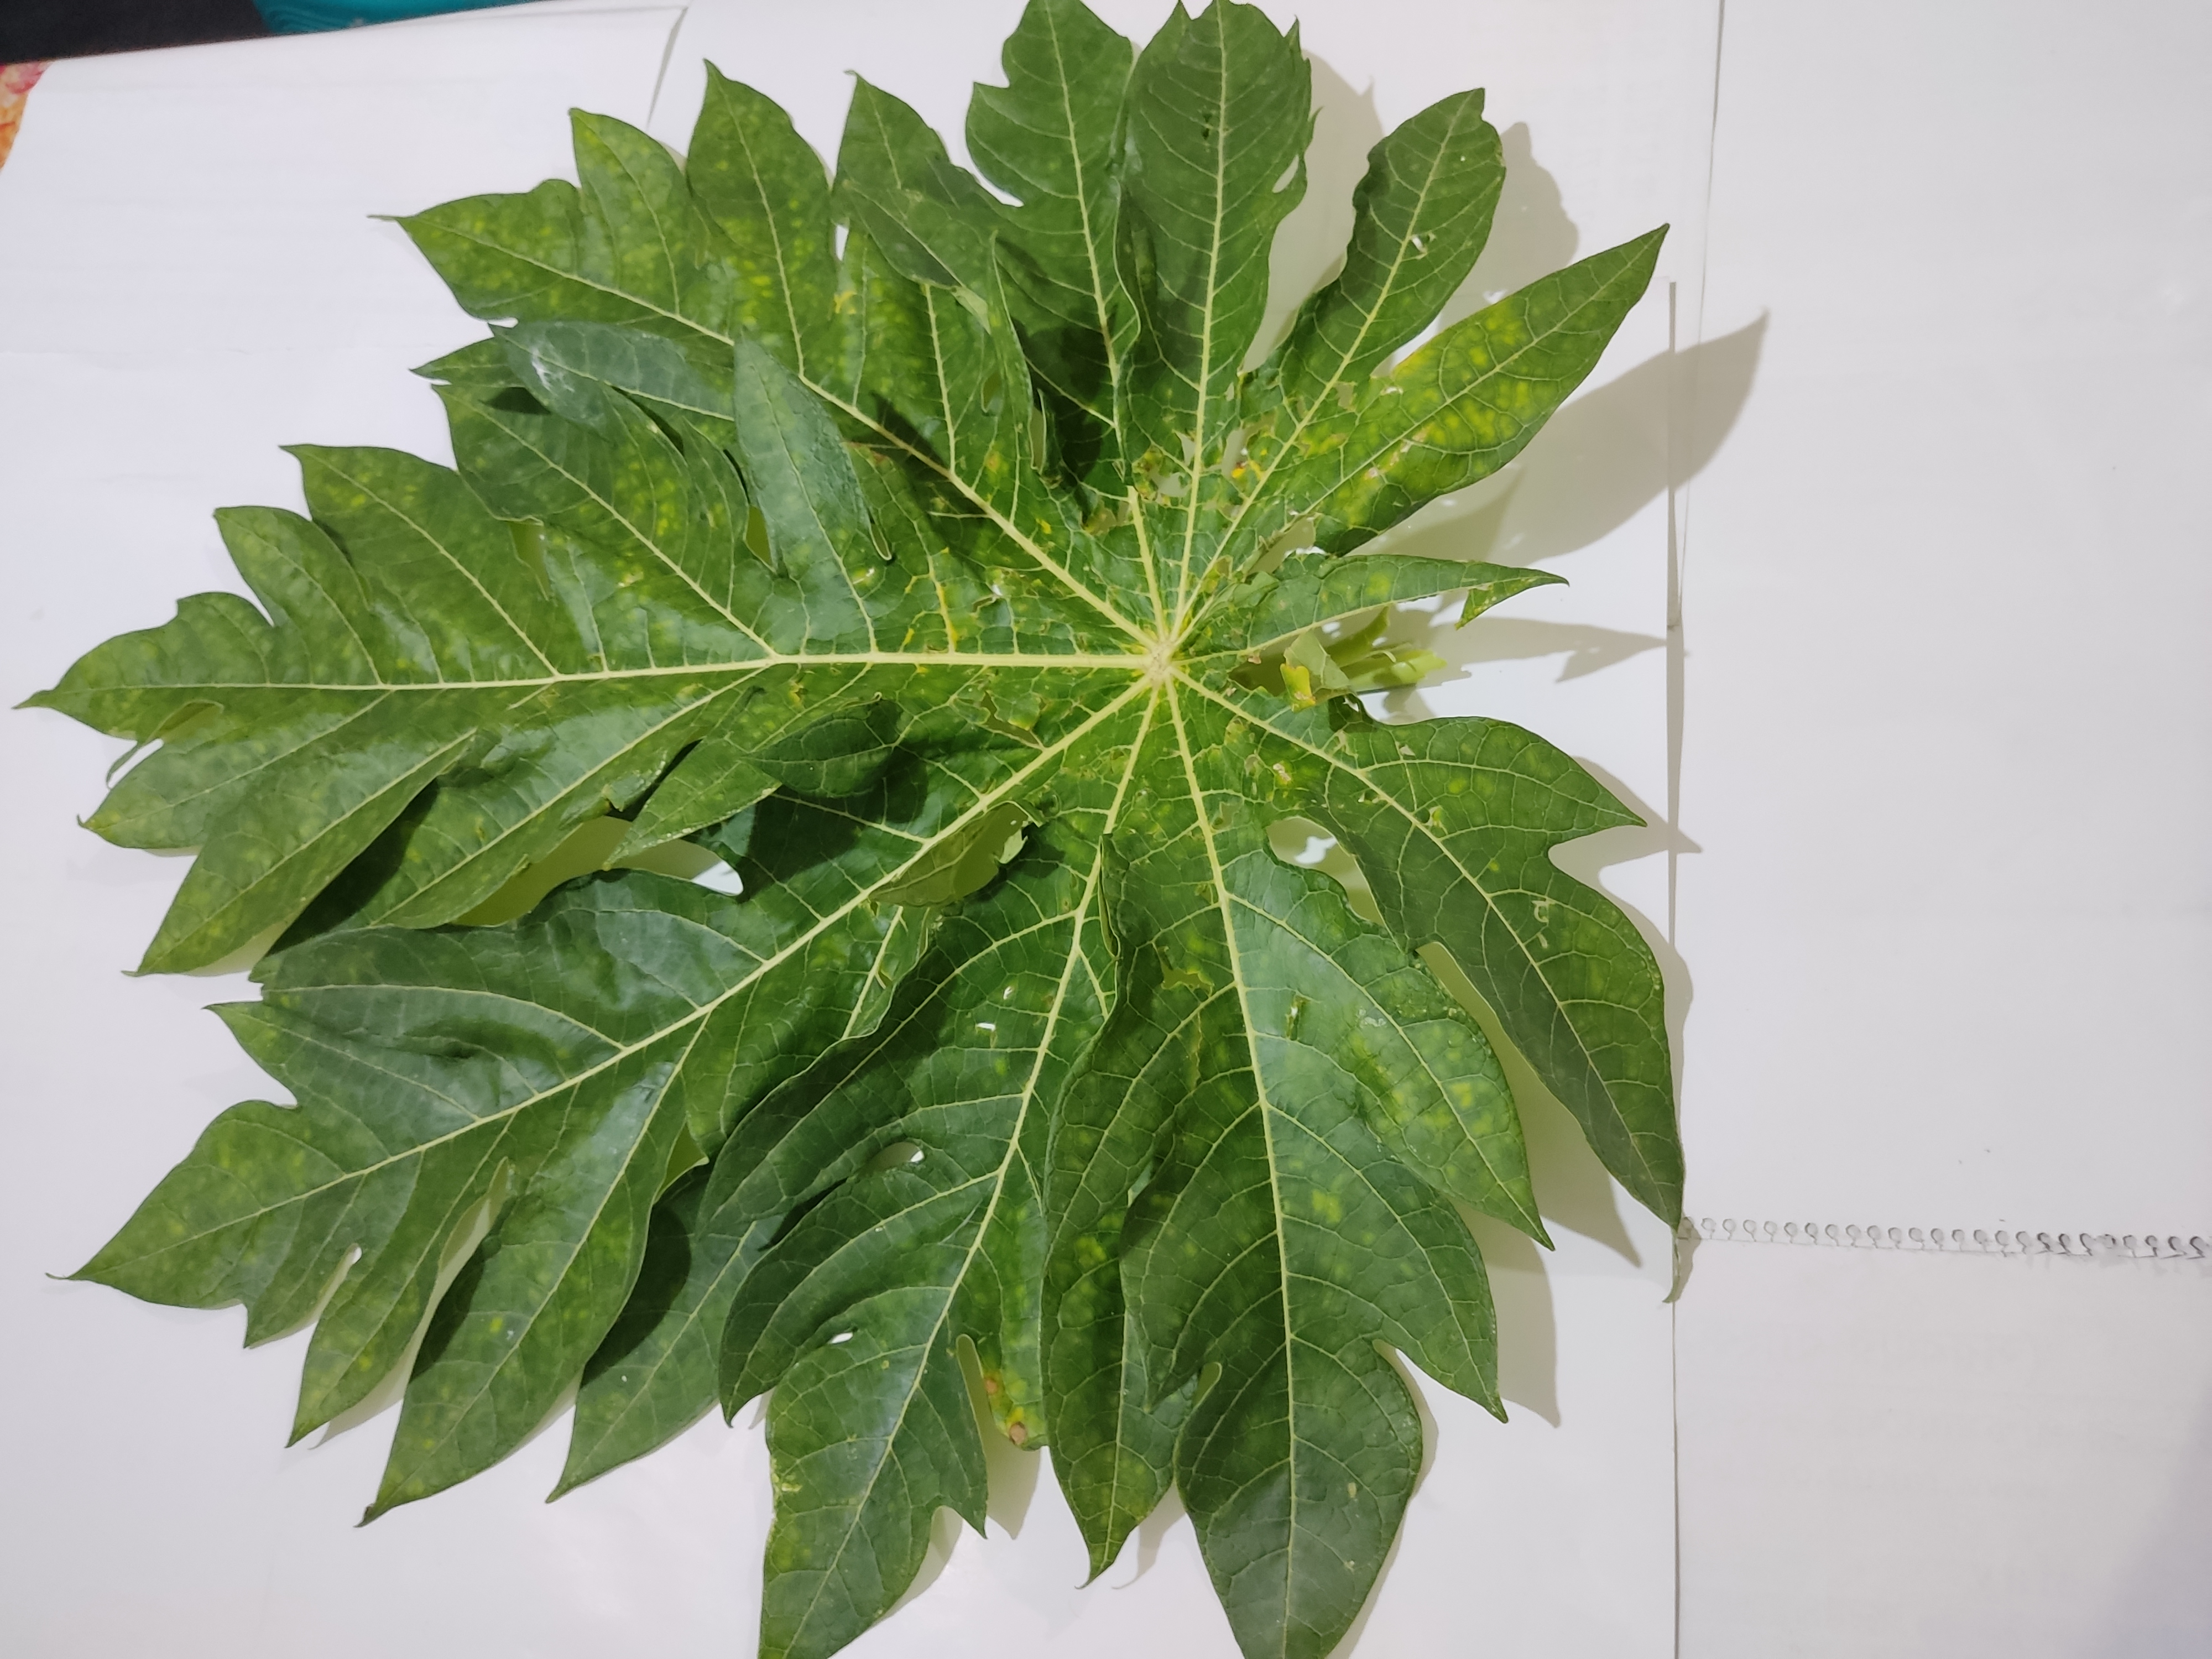
Label: Ring Spot